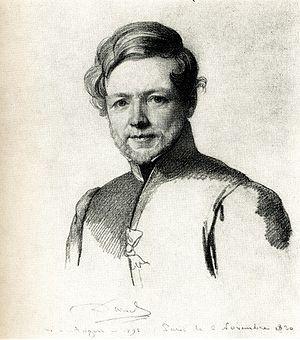
Portrait de Pierre-Jean David d'Angers (1788-1856).